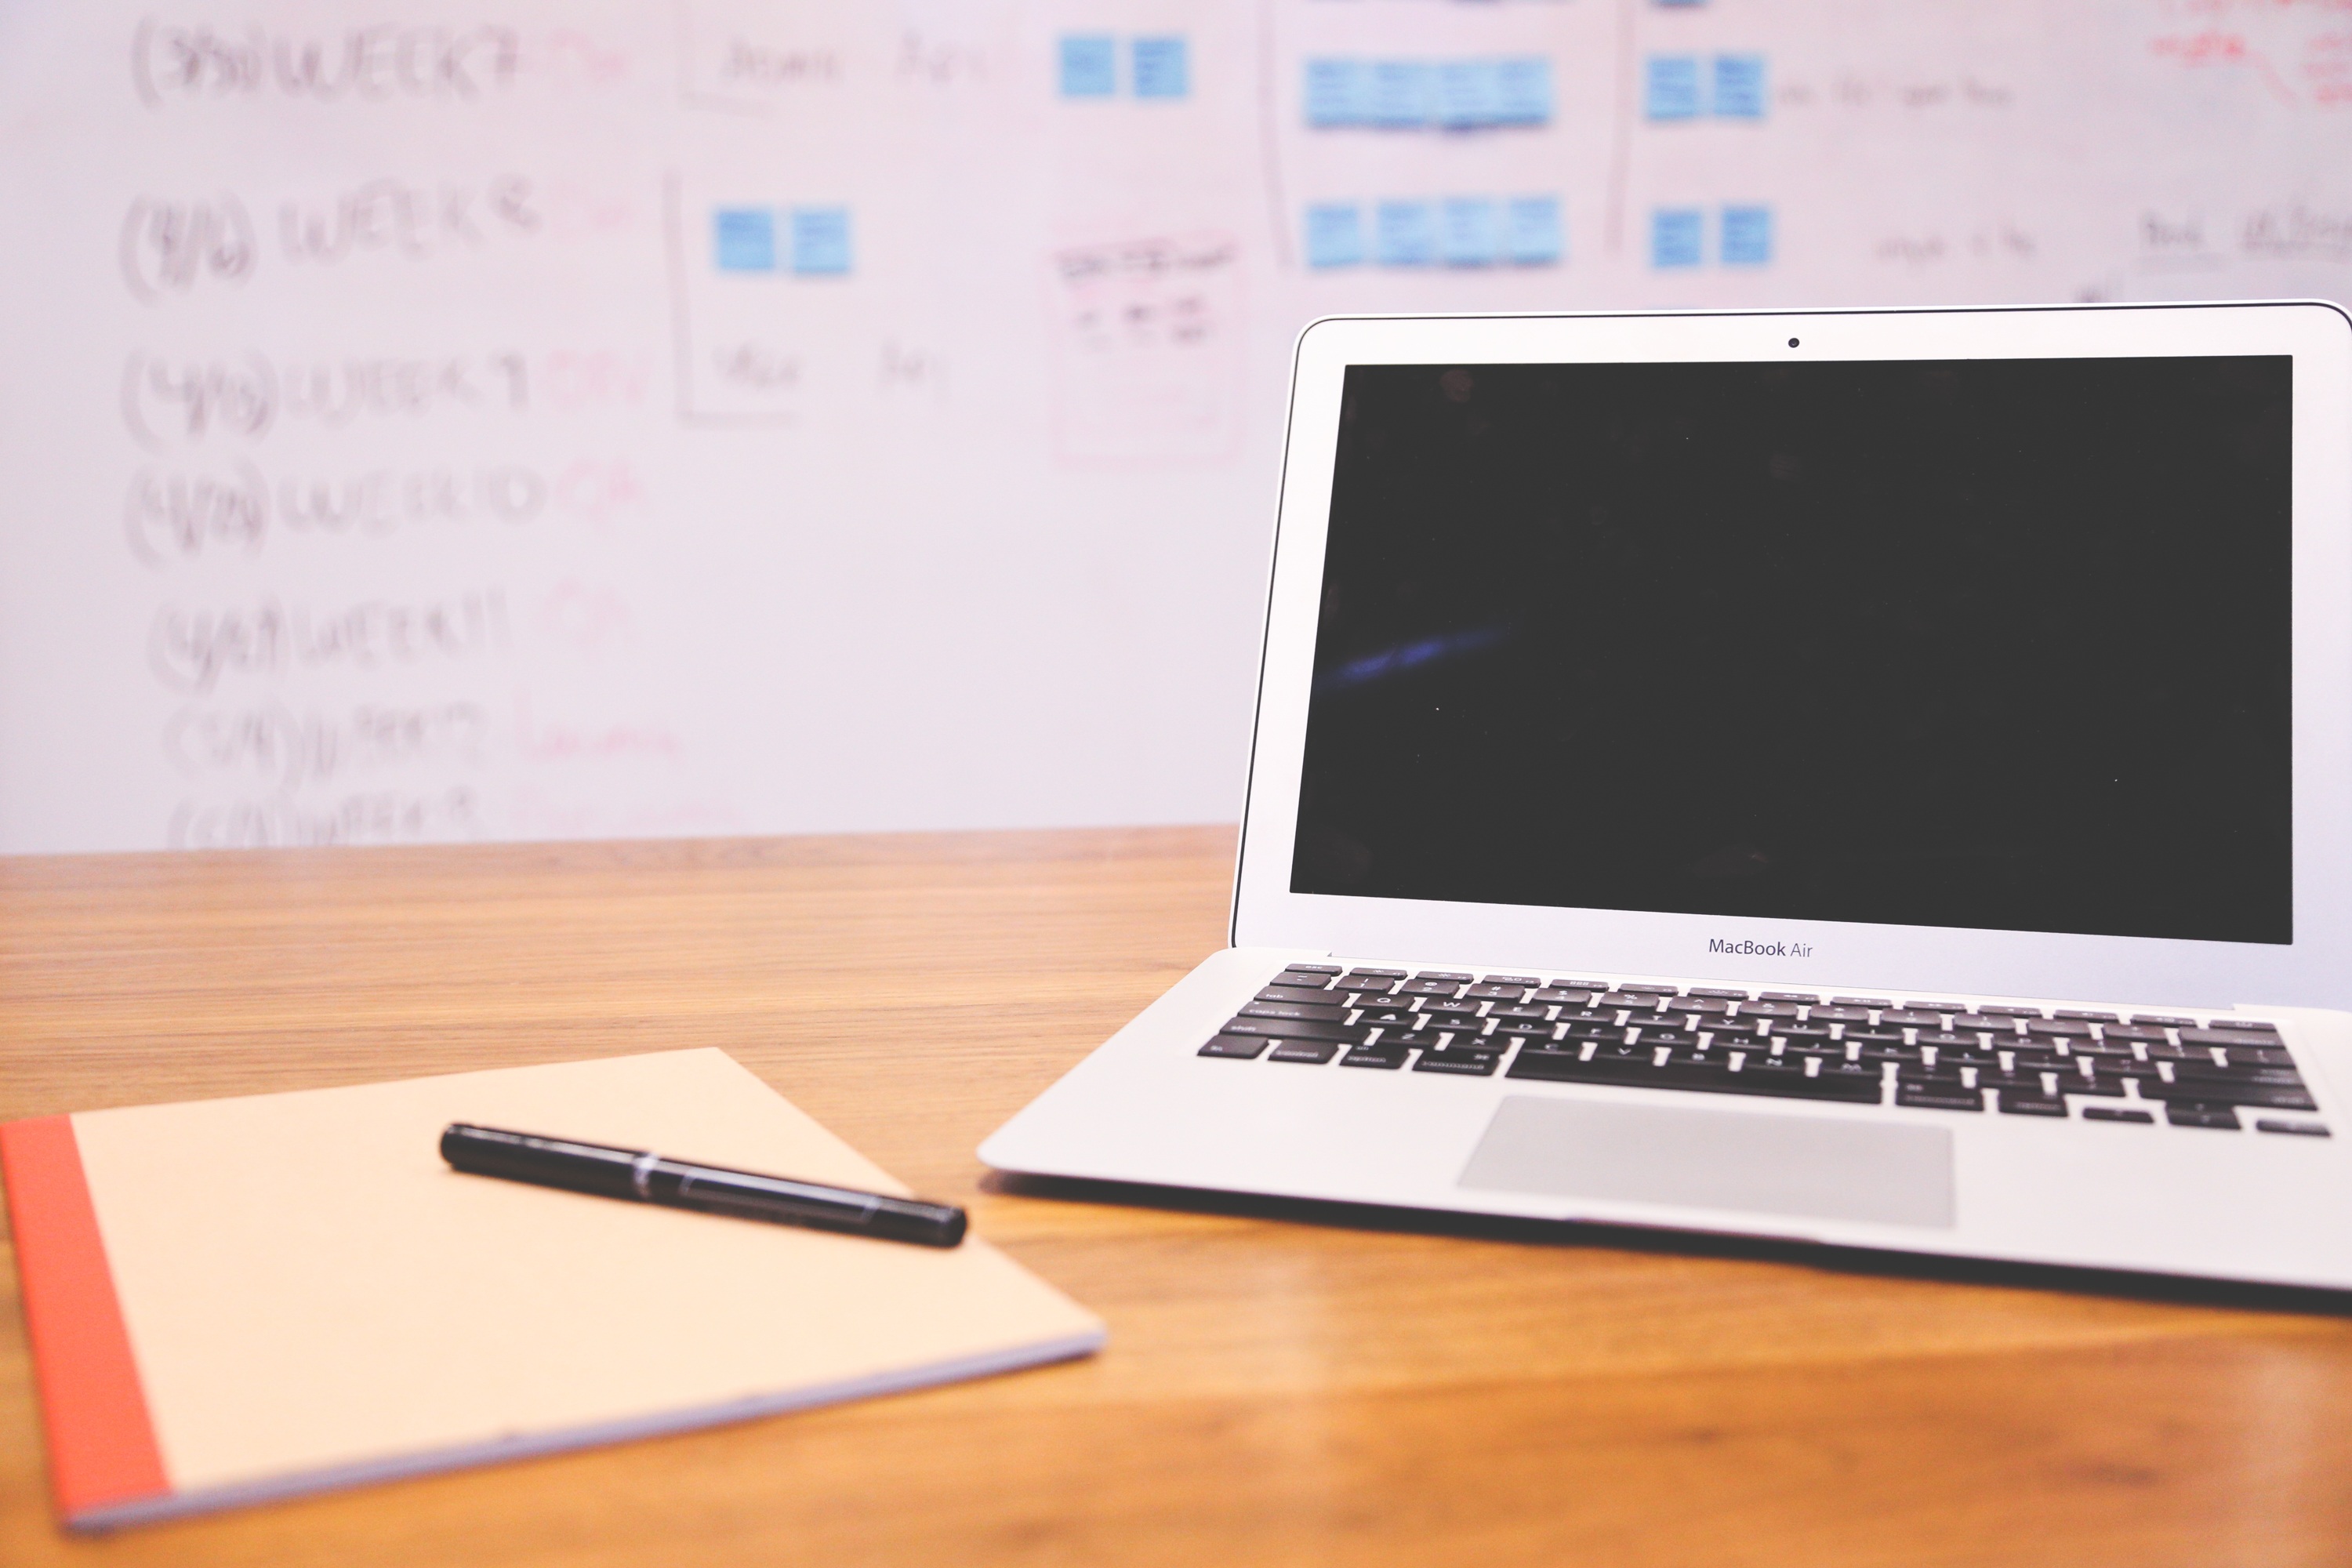
laptop, desk, notebook, computer, mobile, writing, keyboard, technology, internet, office, communication, business, brand, startup, design, text, digital, plan, planning, learning, pc, document, job, multimedia, presentation, personal computer, display device